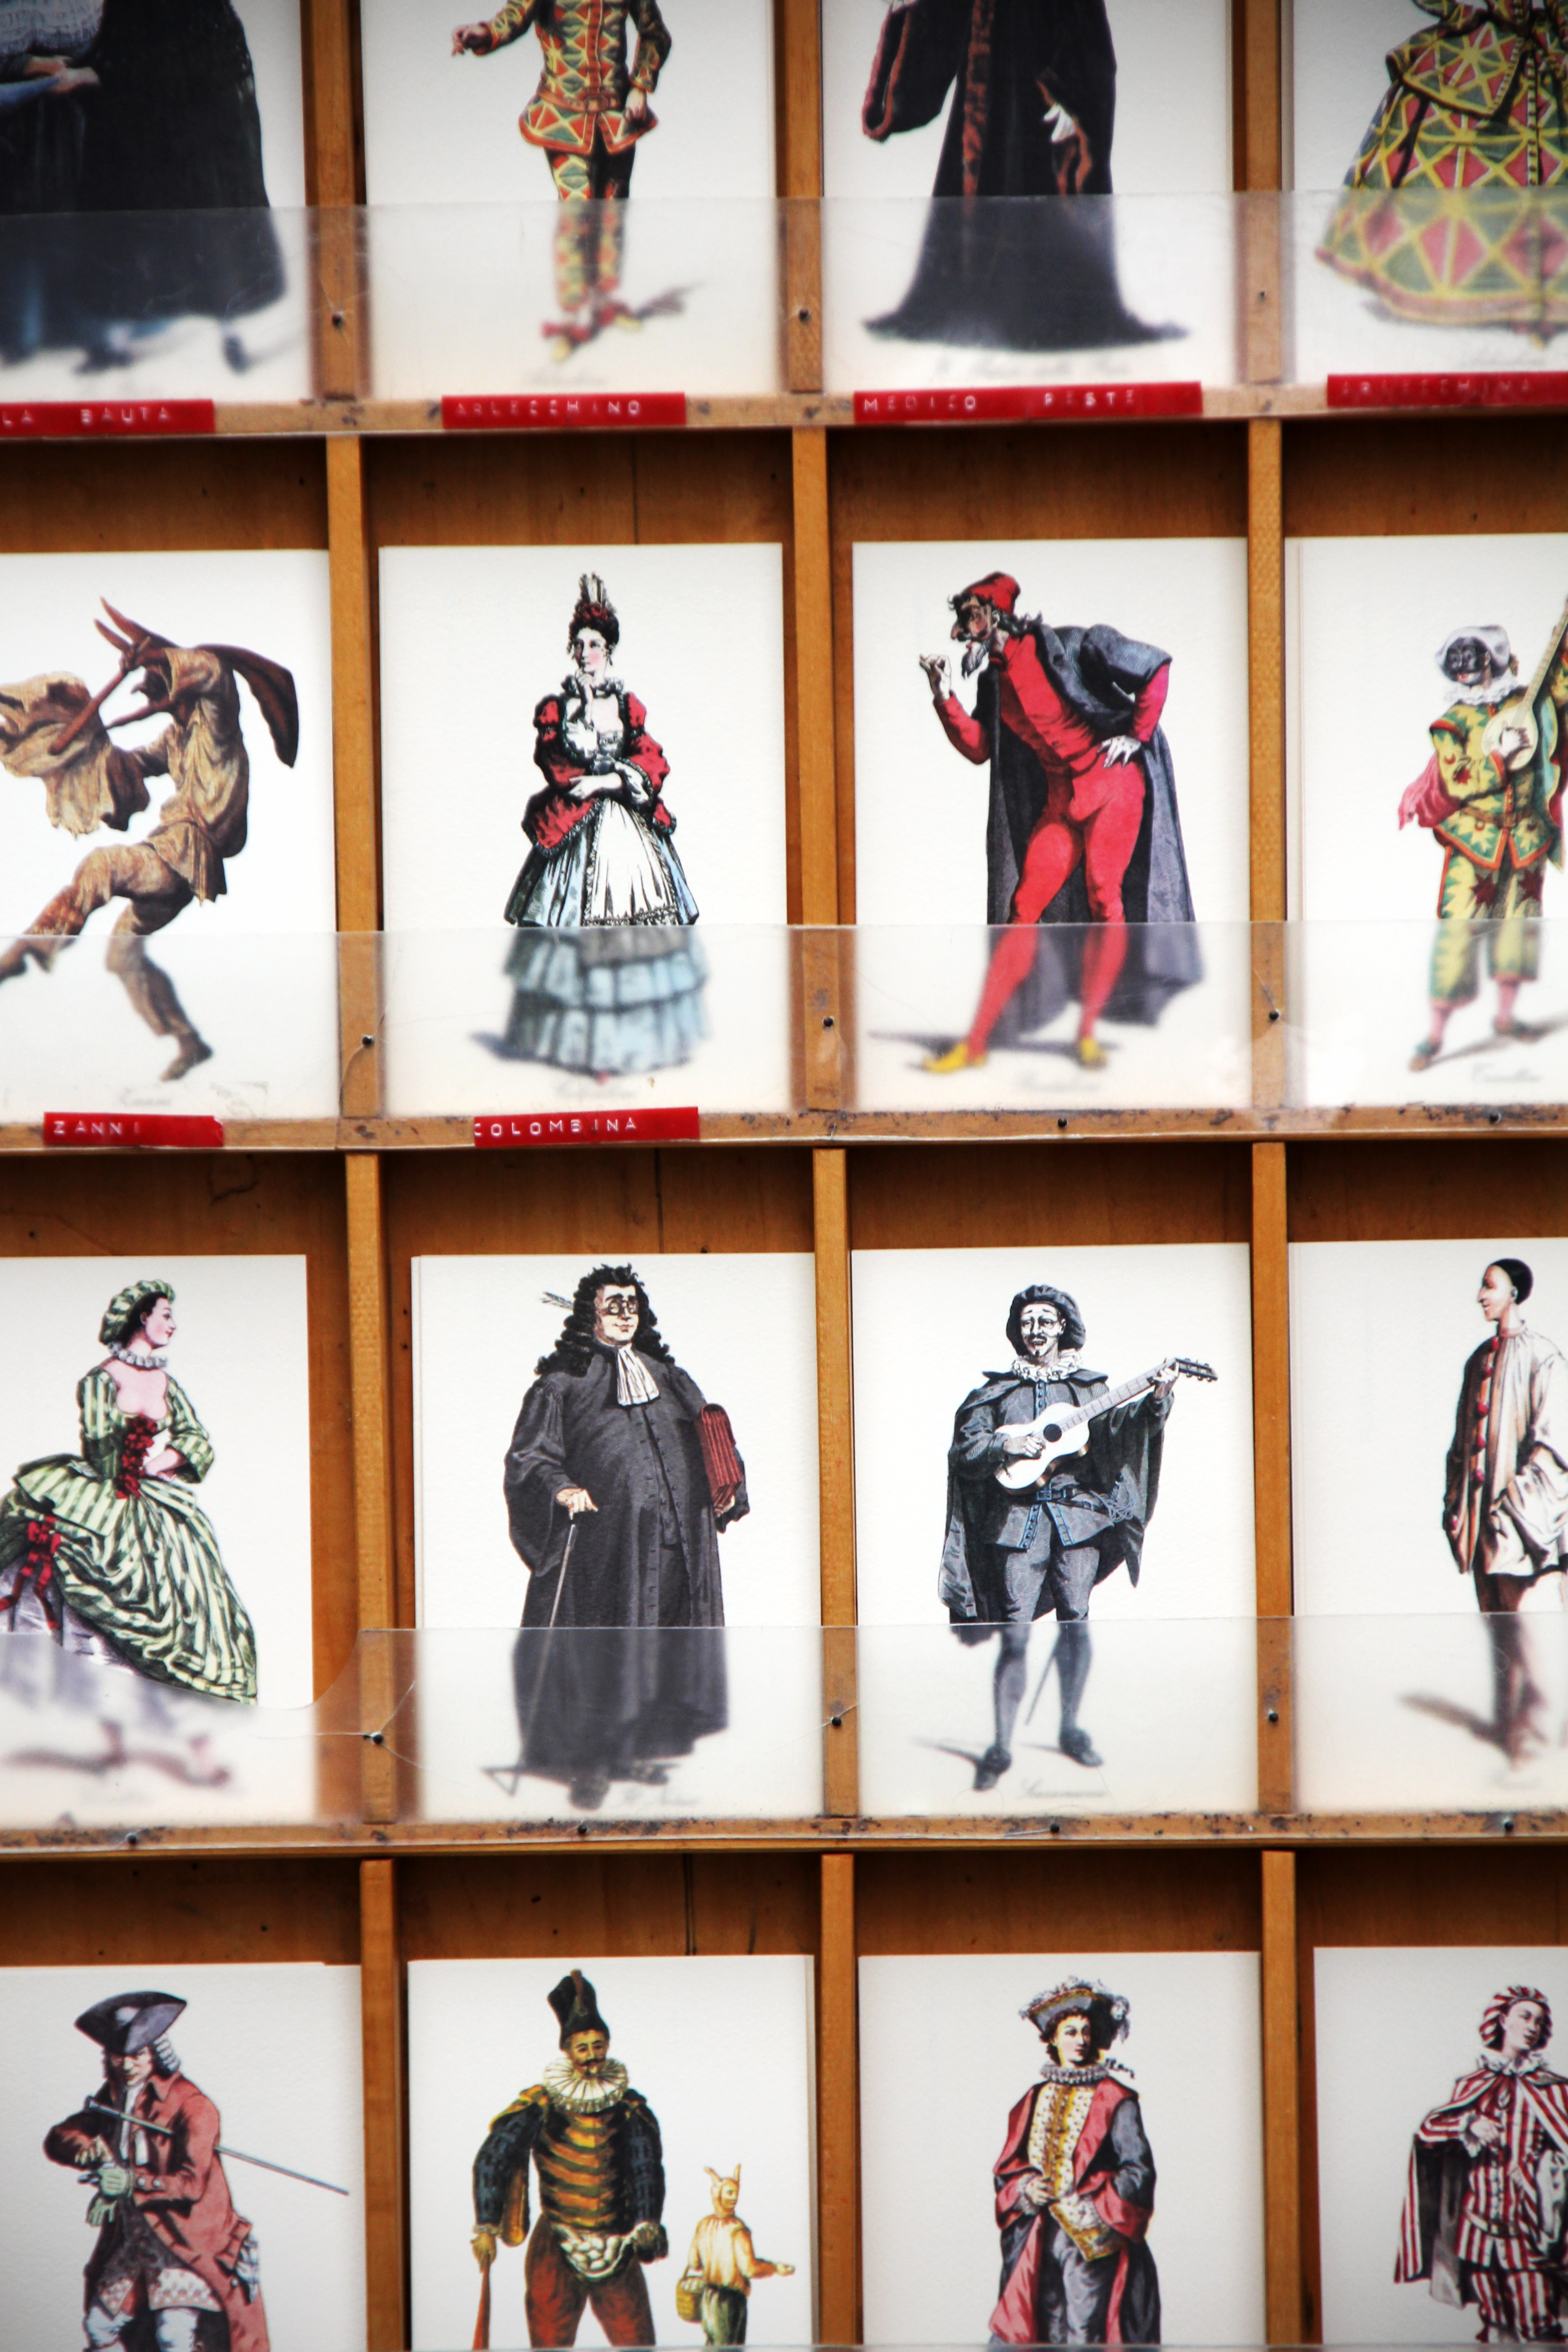
carnival, fashion, venice, clothing, art, decorated, costume, anime, comics, costumes, postcards